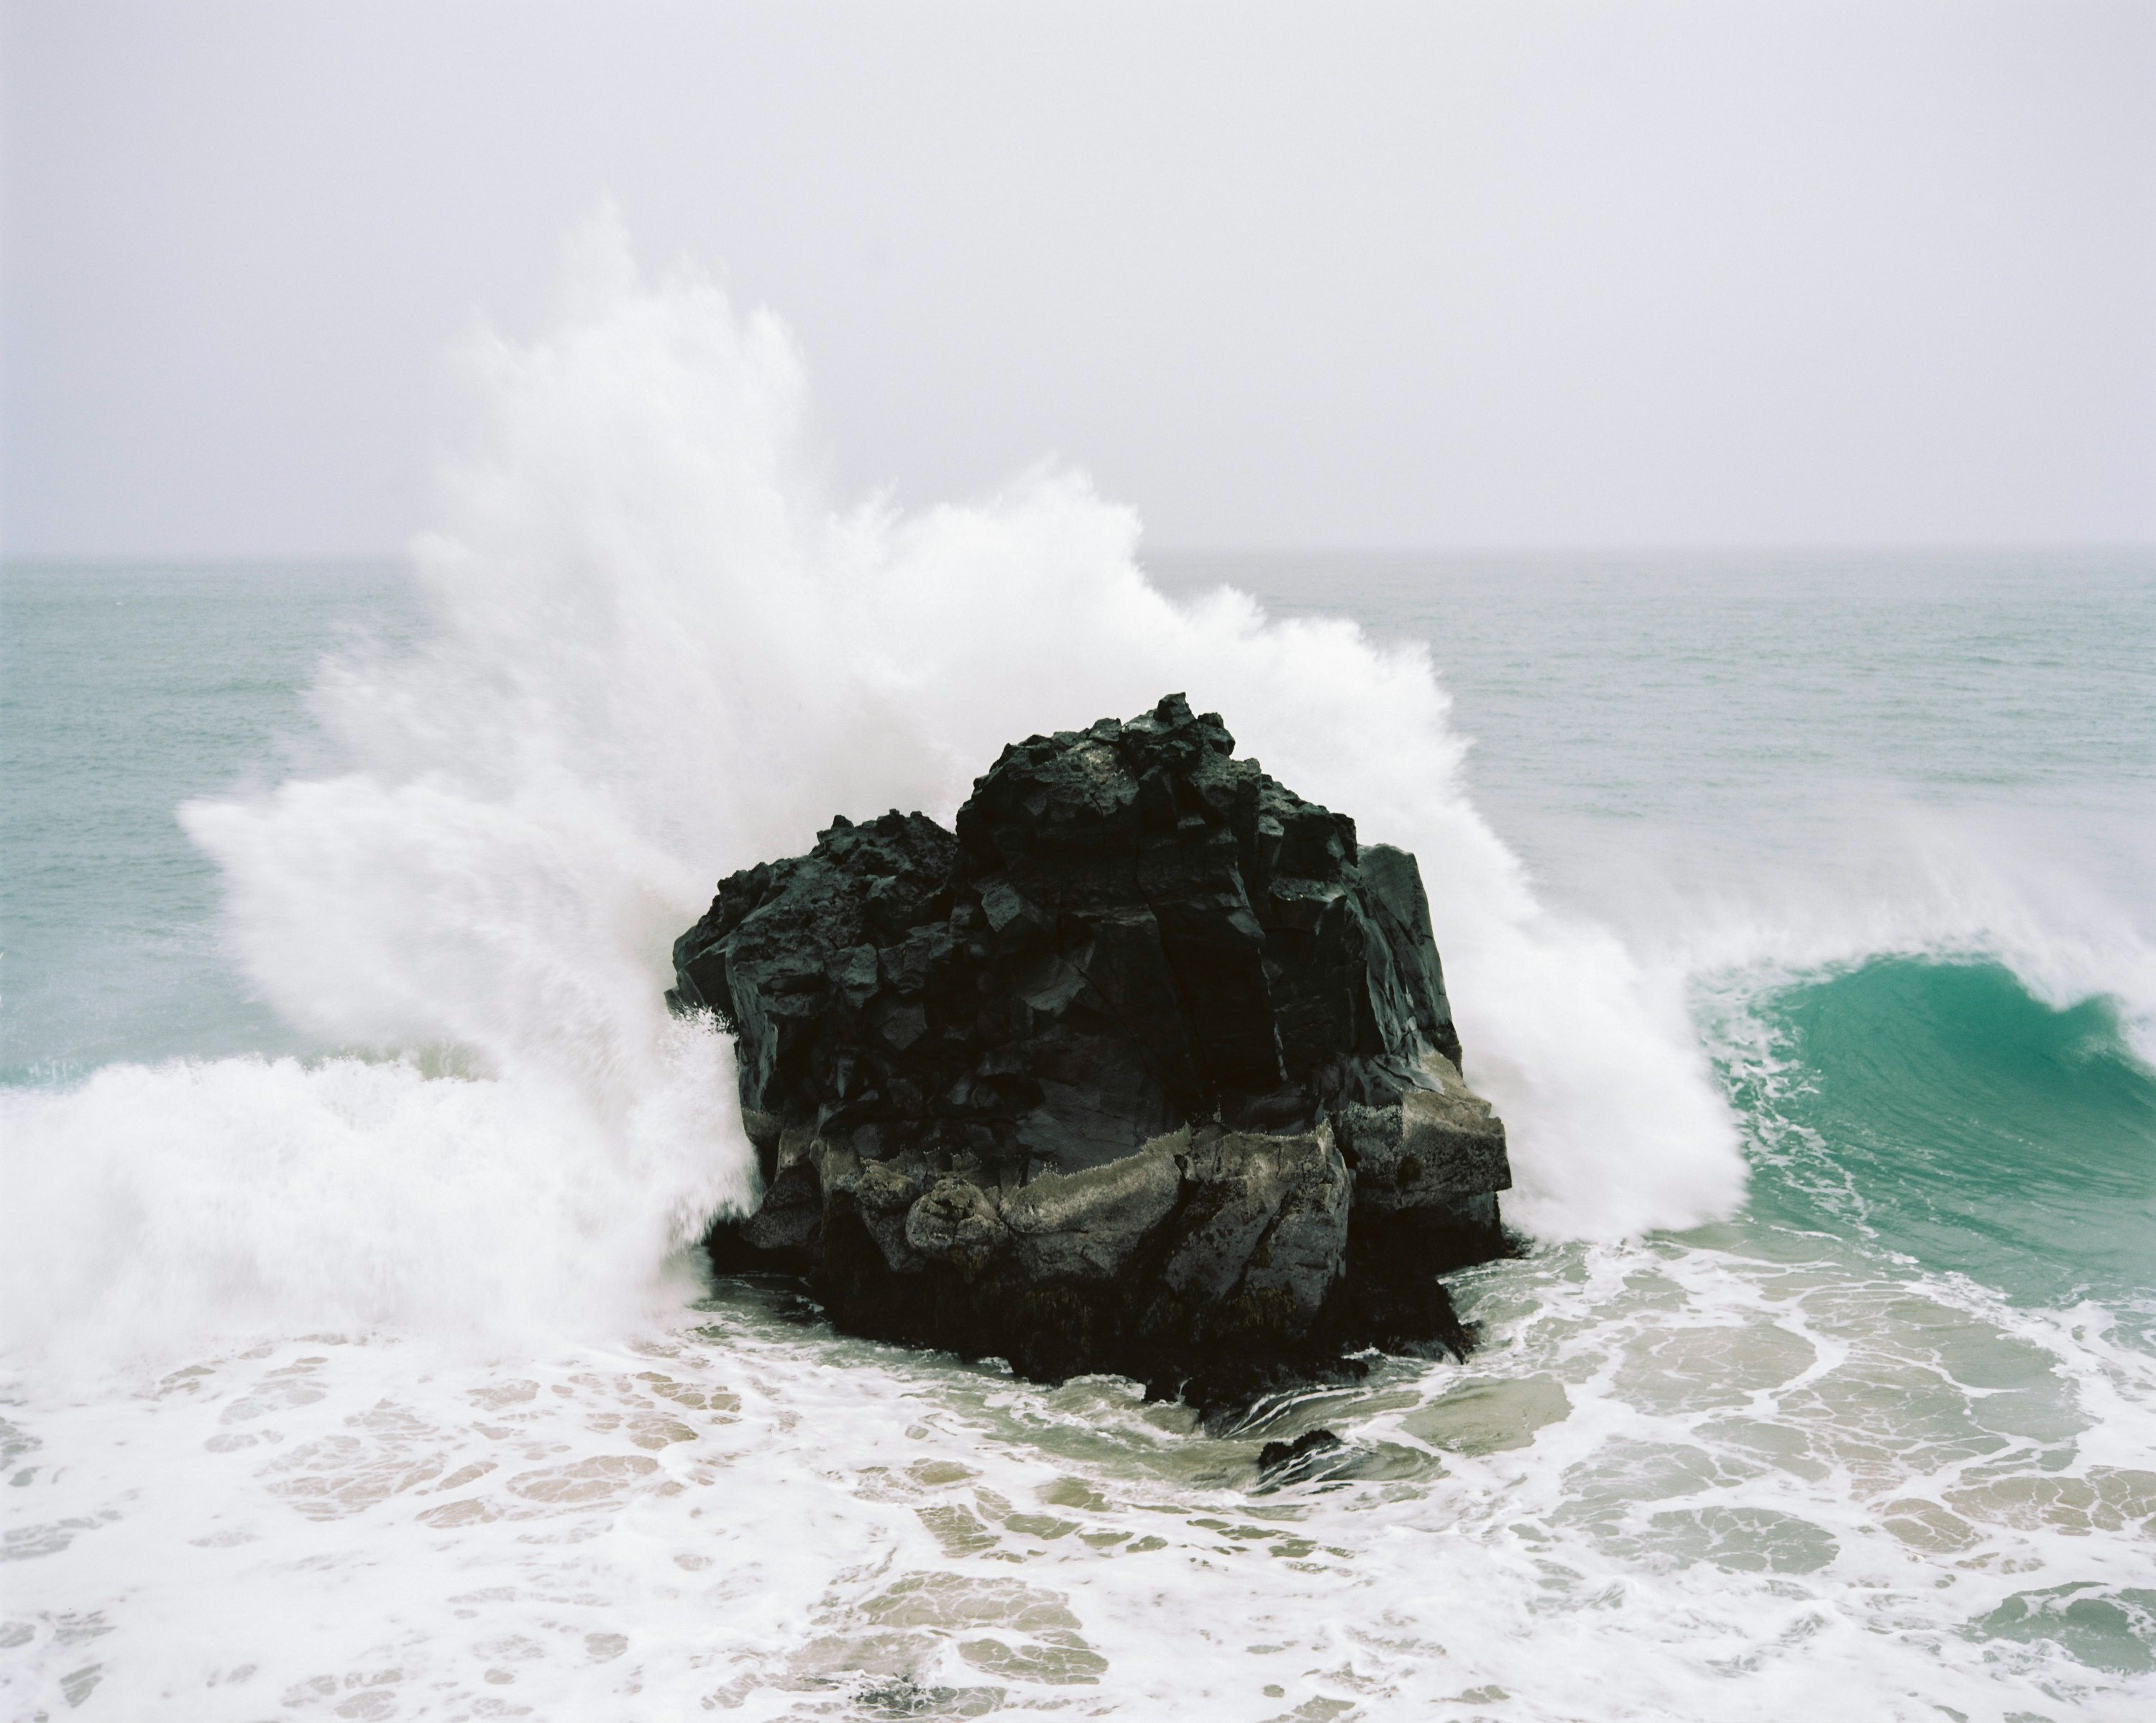
wave, sea, wind wave, ocean, rock, water, coastal and oceanic landforms, coast, tide, watercourse, cliff, klippe, promontory, formation, headland, wind